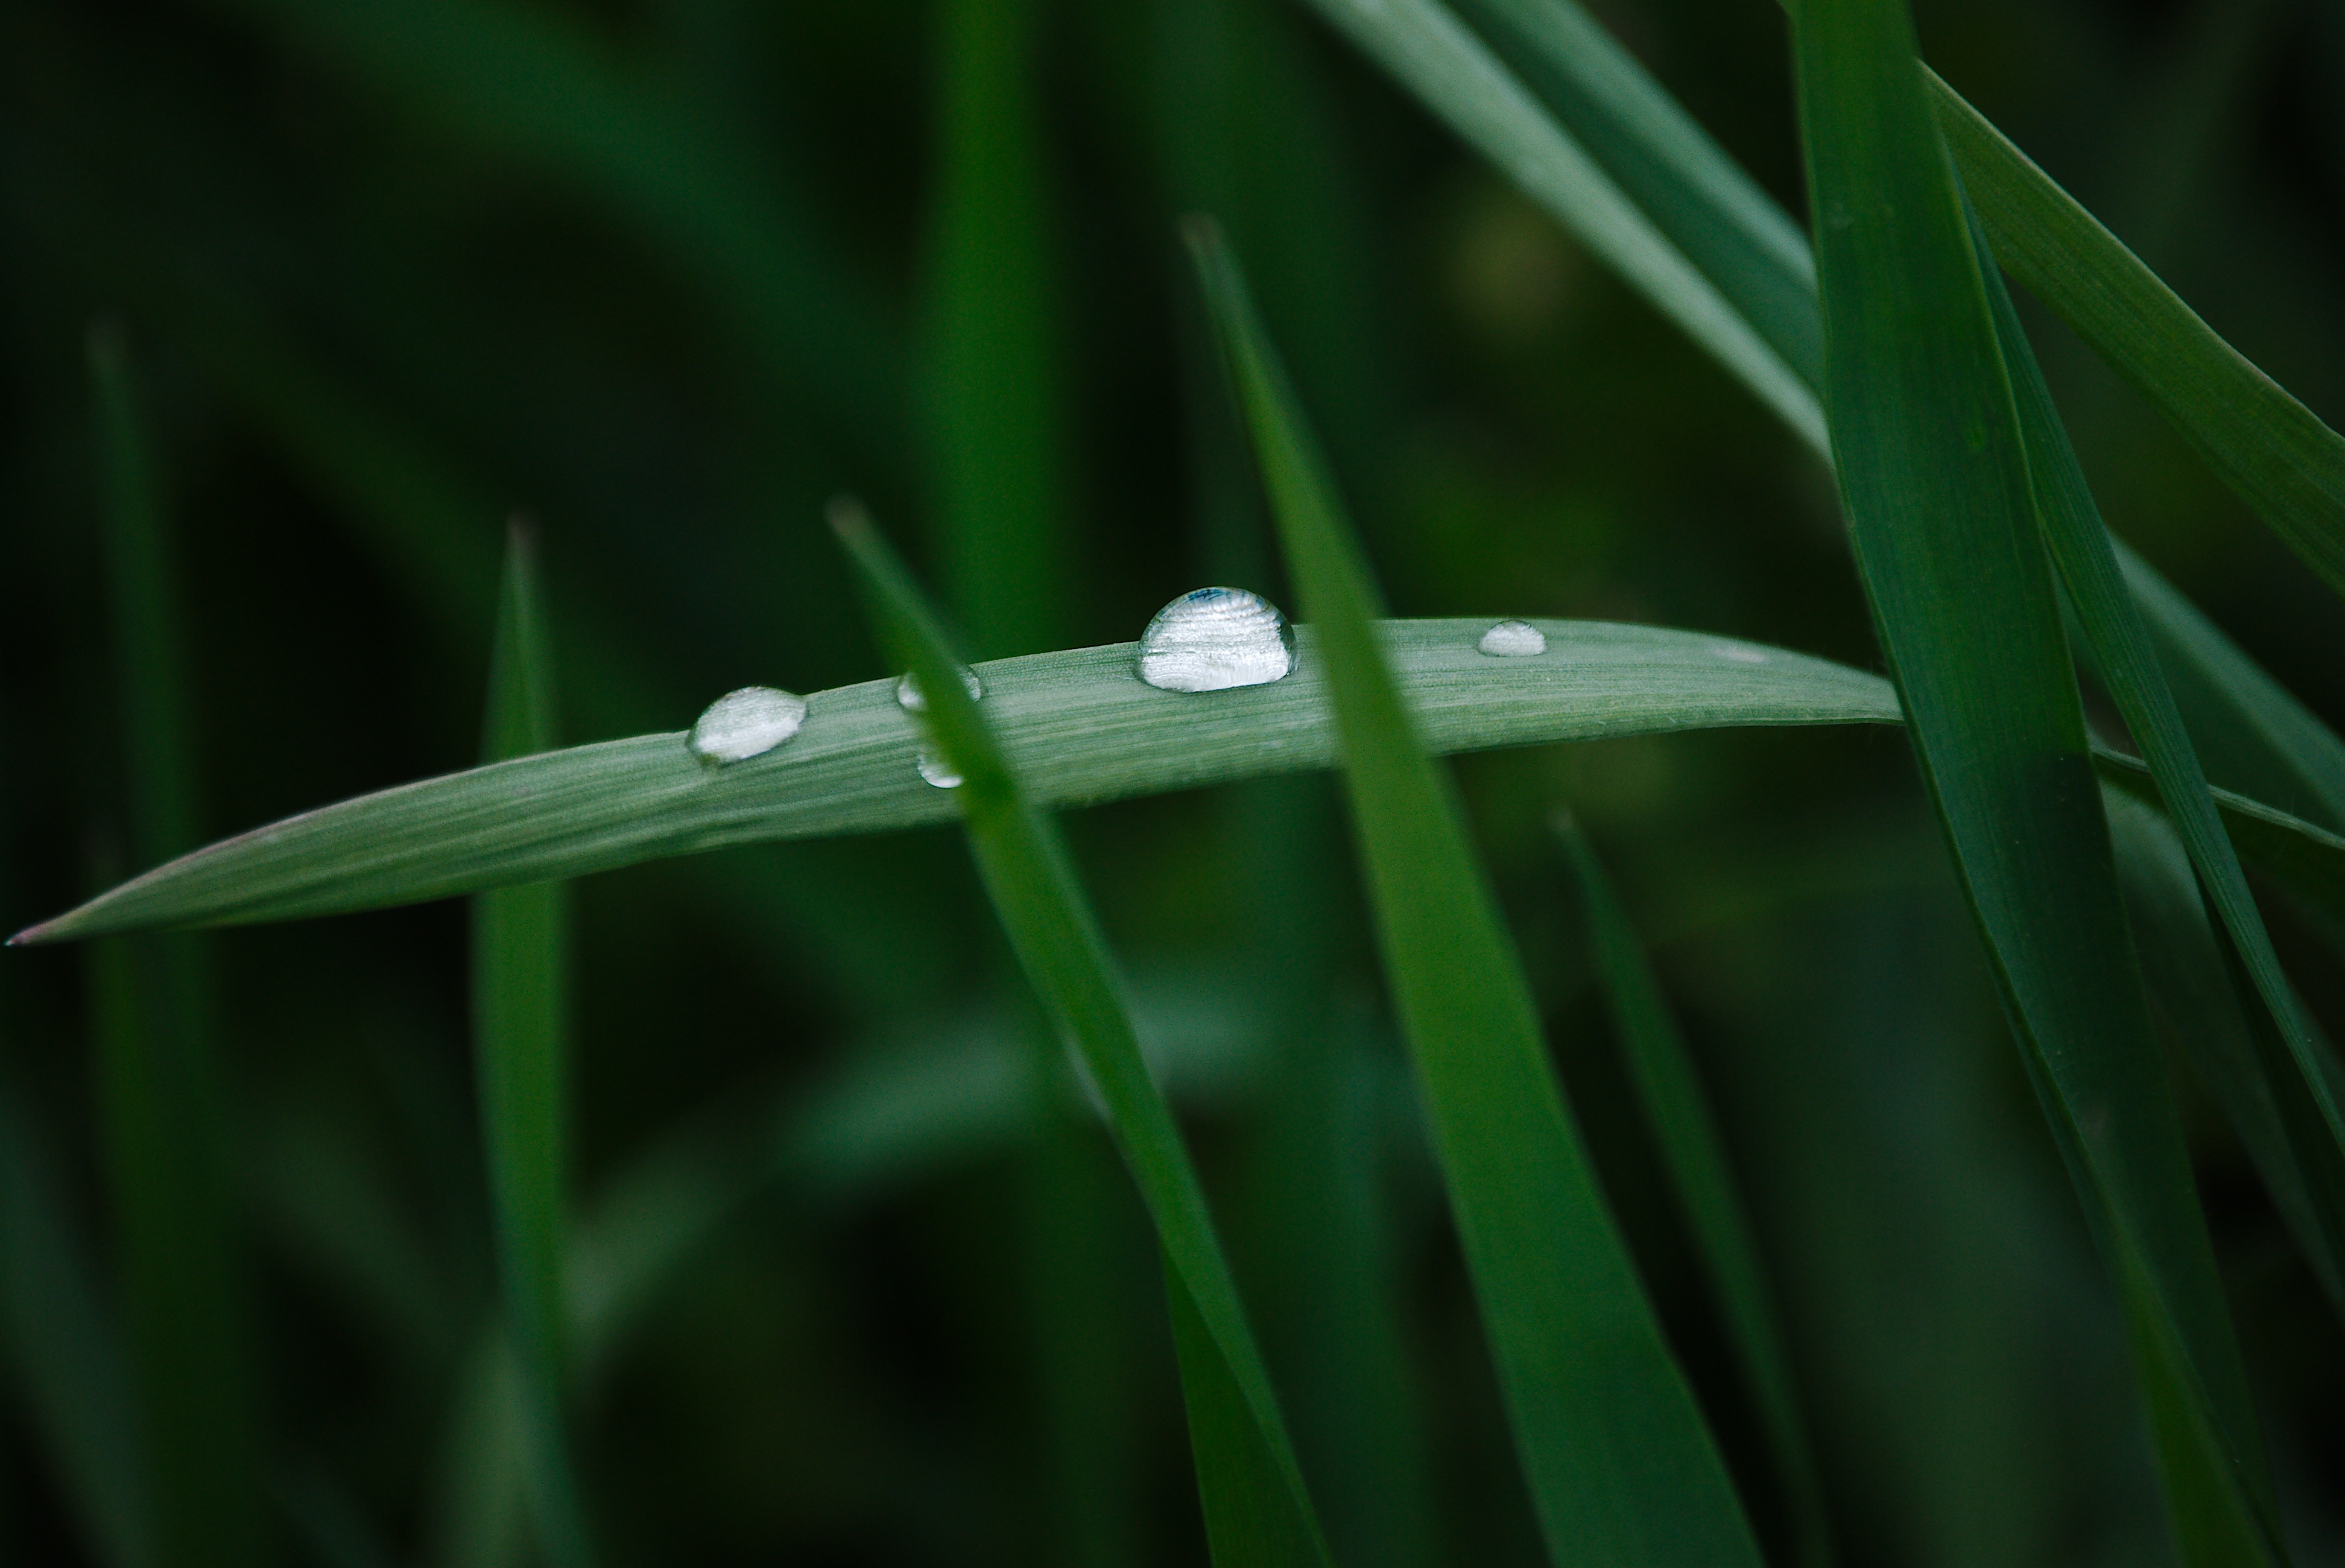
water, nature, grass, dew, plant, photography, meadow, rain, leaf, flower, raindrop, wet, green, macro, botany, close, flora, drip, sparkle, close up, blade of grass, green plant, dewdrop, droplets, drop of water, shimmer, moisture, grasses, macro photography, beaded, flowering plant, run off, halm, drops of rain, grass family, plant stem, land plant